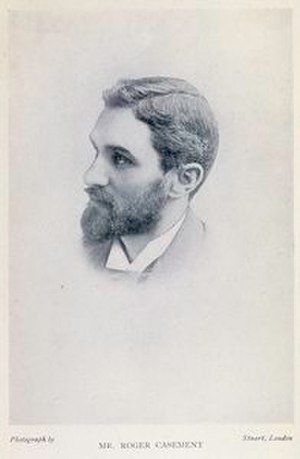
Fristaten Congo / Protesterne starter
Roger Casement
Fristaten Congo var fra 1885-1908 en koloni i Centralafrika i personalunion med Belgien. Kolonien tilhørte kongen Leopold 2. personligt, men han blev tvunget til at overdrage kolonien til den belgiske stat, efter at en omfattende international protestbevægelse i begyndelsen af 1900-tallet fremhævede de umenneskelige metoder, som landet blev drevet efter. Fra 1908 til 1960 blev landet administreret som Belgisk Congo.